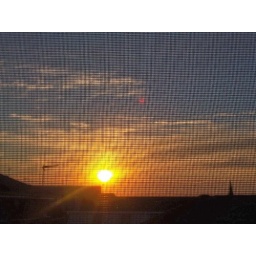
I took this photo of the sun rising over some houses; it's taken through the screen of my bathroom window.